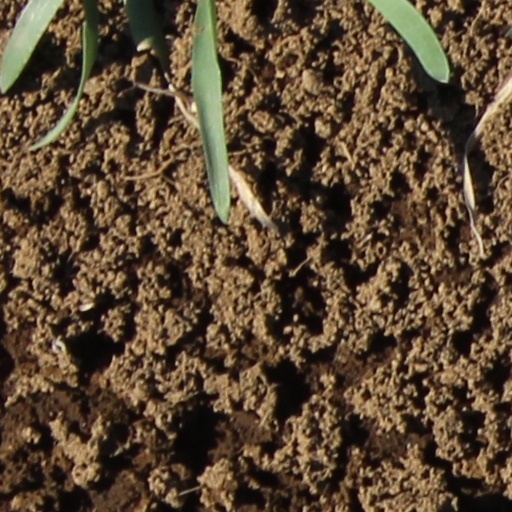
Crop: wheat